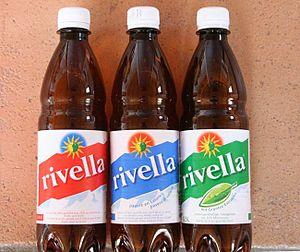
La cuisine liechtensteinoise est très influencée par les traditions autrichiennes et suisses, ainsi que par la cuisine française et allemande. Elle a cependant une culture gastronomique propre. Les deux piliers culinaires du Liechtenstein sont le fromage et la soupe, qui sont présents à chaque repas. Le porc est, comme en Autriche, la viande la plus utilisée dans la cuisine liechtensteinoise. À Vaduz, la capitale du Liechtenstein, on trouve de nombreux restaurants haut de gamme.